Formula One drivers from Finland

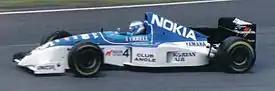
Salo driving for Tyrrell at the 1995 British Grand Prix.

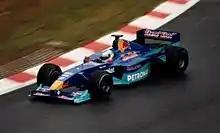
Salo driving for Sauber at the 2000 Belgian Grand Prix

Mika Salo joined the ailing Lotus team for the final two races of the 1994 season. He moved to Tyrrell for three seasons, each year scoring a highest race position of fifth. After spending 1998 with Arrows, Salo had a period where he raced as a stand-in for BAR and Ferrari. It was with Ferrari that Salo, racing instead of an injured Michael Schumacher, could have won the 1999 German Grand Prix had it not been for team orders forcing him to allow teammate Eddie Irvine through to take the victory. He regained a full-time drive in 2000 when he joined the Sauber team, but did not compete in the following year. He returned to lead the Toyota team in 2002 but was bought out of the second year of his contract, ending his Formula One career.